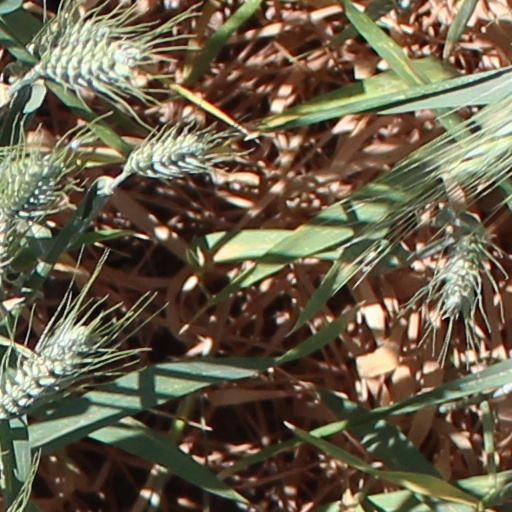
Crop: wheat